Giuseppe De Falco

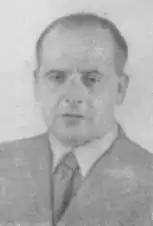
Giuseppe De Falco

De Falco was born in Montoro Superiore. He represented the Common Man's Front in the Constituent Assembly of Italy from 1946 to 1948 and the Monarchist National Party in the Chamber of Deputies from 1953 to 1955.